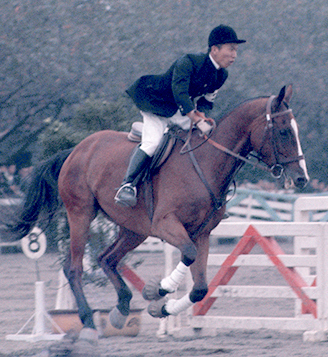
สึเนกาซุ ทาเกดะ

|name= สึเนกาซุ ทาเกดะ
|image=Tsunekazu Takeda 1964.jpg
|caption= สึเนกาซุในปี ค.ศ. 1964
|birth_date= Tsunekazu Takeda . sports-reference.com
|birth_place= โตเกียว ประเทศญี่ปุ่น
|sport= ขี่ม้ากระโดดข้ามเครื่องกีดขวาง
| show-medals = yes
สึเนกาซุ ทาเกดะ (; 1 พฤศจิกายน ค.ศ. 1947) เป็นนักกีฬาชาวญี่ปุ่น ซึ่งเป็นที่รู้จักในฐานะนักขี่ม้าผู้เข้าแข่งขันโอลิมปิกฤดูร้อนสองสมัยSportsReference.com (SR/Olympics), Tsunekazu Takeda ; retrieved 2012-7-26. รวมถึงเป็นประธานคณะกรรมการโอลิมปิกแห่งประเทศญี่ปุ่นคนปัจจุบันNippon Olympic Committee (NOC), Tsunekazu Takeda
== ประวัติ ==
สึเนกาซุ ทาเกดะเกิดเมื่อวันที่ 1 พฤศจิกายน ค.ศ. 1947 ที่กรุงโตเกียว เป็นโอรสในสึเนโยชิ ทาเกดะ และเป็นพระปนัดดาในจักรพรรดิเมจิReuters.com, "Olympics-Japan chief Takeda elected to IOC," July 27, 2012; retrieved 2012-7-27.
เขาดำรงตำแหน่งเป็นประธานของคณะกรรมการโอลิมปิกแห่งประเทศญี่ปุ่น ณ วันที่ 24 ตุลาคม ค.ศ. 2001 และยังเป็นสมาชิกคณะกรรมการบริหารสภาโอลิมปิกแห่งเอเชีย Japanese Olympic Committee
ตลอดจนได้รับเลือกให้เป็นรายชื่อสมาชิกของคณะกรรมการโอลิมปิกสากล|สมาชิกของคณะกรรมการโอลิมปิกสากลในเดือนกรกฎาคม ค.ศ. 2012 Olympic.org, "IOC Session votes on new members and Executive Board positions"; retrieved 2012-7-26.
== อ้างอิง ==
หมวดหมู่:นักกีฬาขี่ม้าชาวญี่ปุ่น
หมวดหมู่:นักกีฬาโอลิมปิกทีมชาติญี่ปุ่น
หมวดหมู่:ผู้เข้าแข่งขันโอลิมปิกฤดูร้อน 1972
หมวดหมู่:ผู้เข้าแข่งขันโอลิมปิกฤดูร้อน 1976
หมวดหมู่:สมาชิกคณะกรรมการโอลิมปิกสากล
หมวดหมู่:นักกีฬาจากโตเกียว